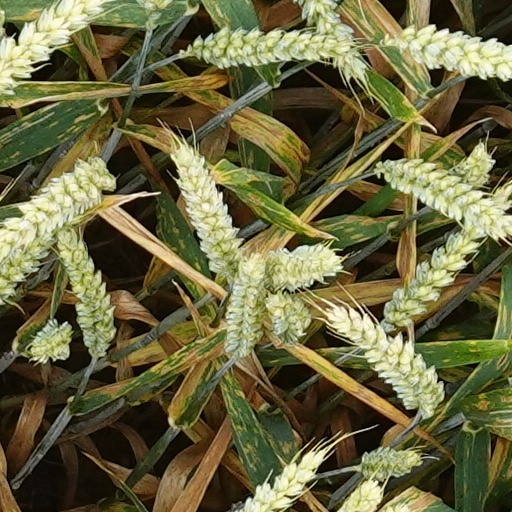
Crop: wheat